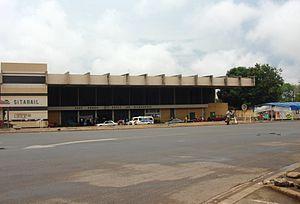
La gare de Bouaké est une gare ferroviaire de la ligne d'Abidjan à Ouagadougou, située à proximité du centre de la ville de Bouaké en Côte d'Ivoire.